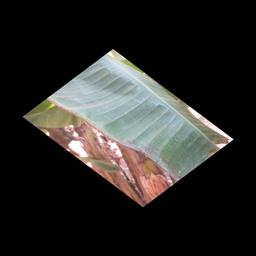
Label: MALBHOG LEAF